Willie Brown (politician)

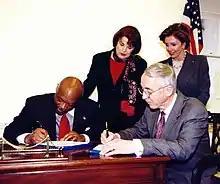
Mayor Brown signing legislation in 2002, flanked by Dianne Feinstein, Nancy Pelosi, and Gordon England

Brown was one of four Black Americans in the Assembly in 1965. The other three were Mervyn M. Dymally, F. Douglas Ferrell and Byron Rumford. He continued to be reelected to the Assembly until 1995. In the 1960s, Brown served as chair of the Legislative Representation Committee, a powerful position that helped him climb the Assembly ranks. He became the Democrats' Assembly whip in 1969. Brown also served on the Assembly Ways and Means Committee. In 1972, he delivered a speech at the Democratic National Convention. He lost his bid for the speakership in 1972. In 1975, Brown authored and lobbied the successful passing of the Consenting Adult Sex Bill that legalized homosexuality in California, thus earning the strong and lasting support of San Francisco's gay community. Similarly, he voted against AB 607, which banned same-sex marriage in 1977, further building his reputation as a supporter of the civil rights of gays and lesbians. During the 1970s, Brown continued to expand his legal practice, including the representation of several major real estate developers. He won the Speakership in 1980.